Leighton Buzzard Urban District

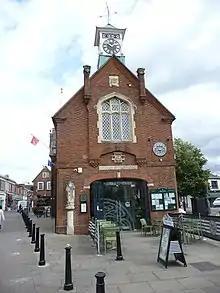
Old Town Hall, meeting place 18911892, converted to a fire station in 1919

The first meeting of the new Local Board was held on 27 August 1891 at the Old Town Hall in Leighton Buzzard. The first chairman was William Sharp Page, who was also the chairman of the Board of Guardians for the Poor Law Union.